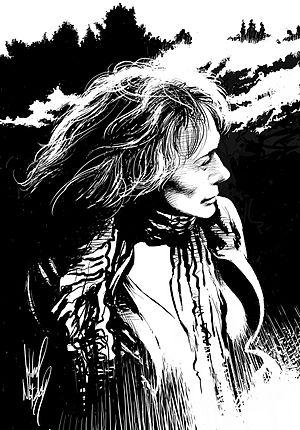
Jeffrey Catherine Jones ou Jeff Jones est une artiste américaine. Son style et sa palette de couleur sont souvent comparés à ceux de Frank Frazetta. Elle est célèbre pour ses illustrations de couvertures de romans et de comics ayant pour thèmes la science-fiction et la fantasy.